Holy Land USA

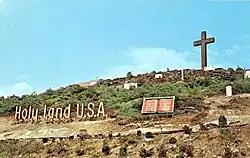
Holy Land USA sign and cross in 1960

Holy Land USA is an Catholic theme park in Waterbury, Connecticut, inspired by selected passages from the Bible. It consists of a chapel, stations of the cross, and replicas of catacombs and Israelite villages constructed from cinder blocks, bathtubs, and other discarded materials.